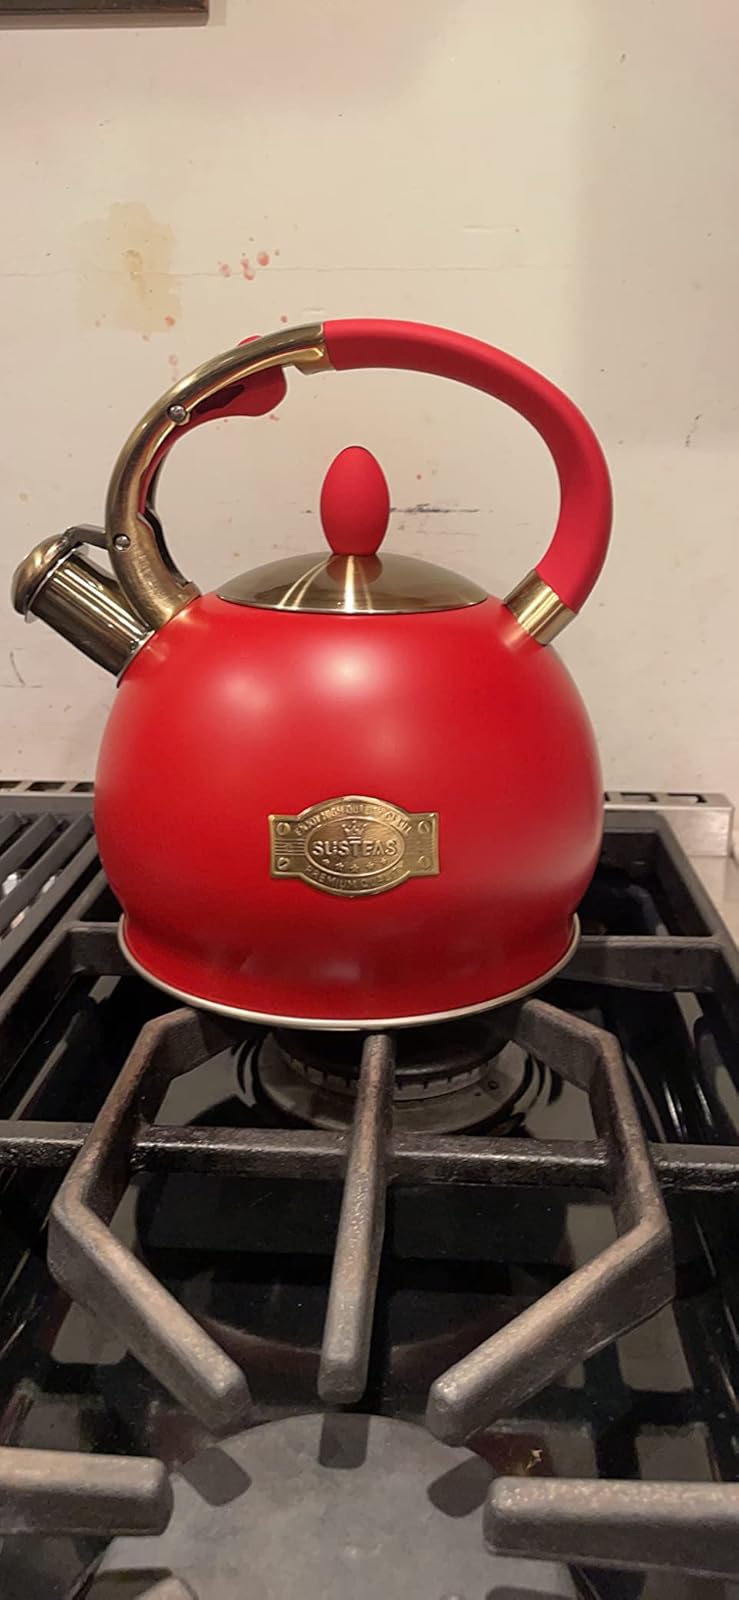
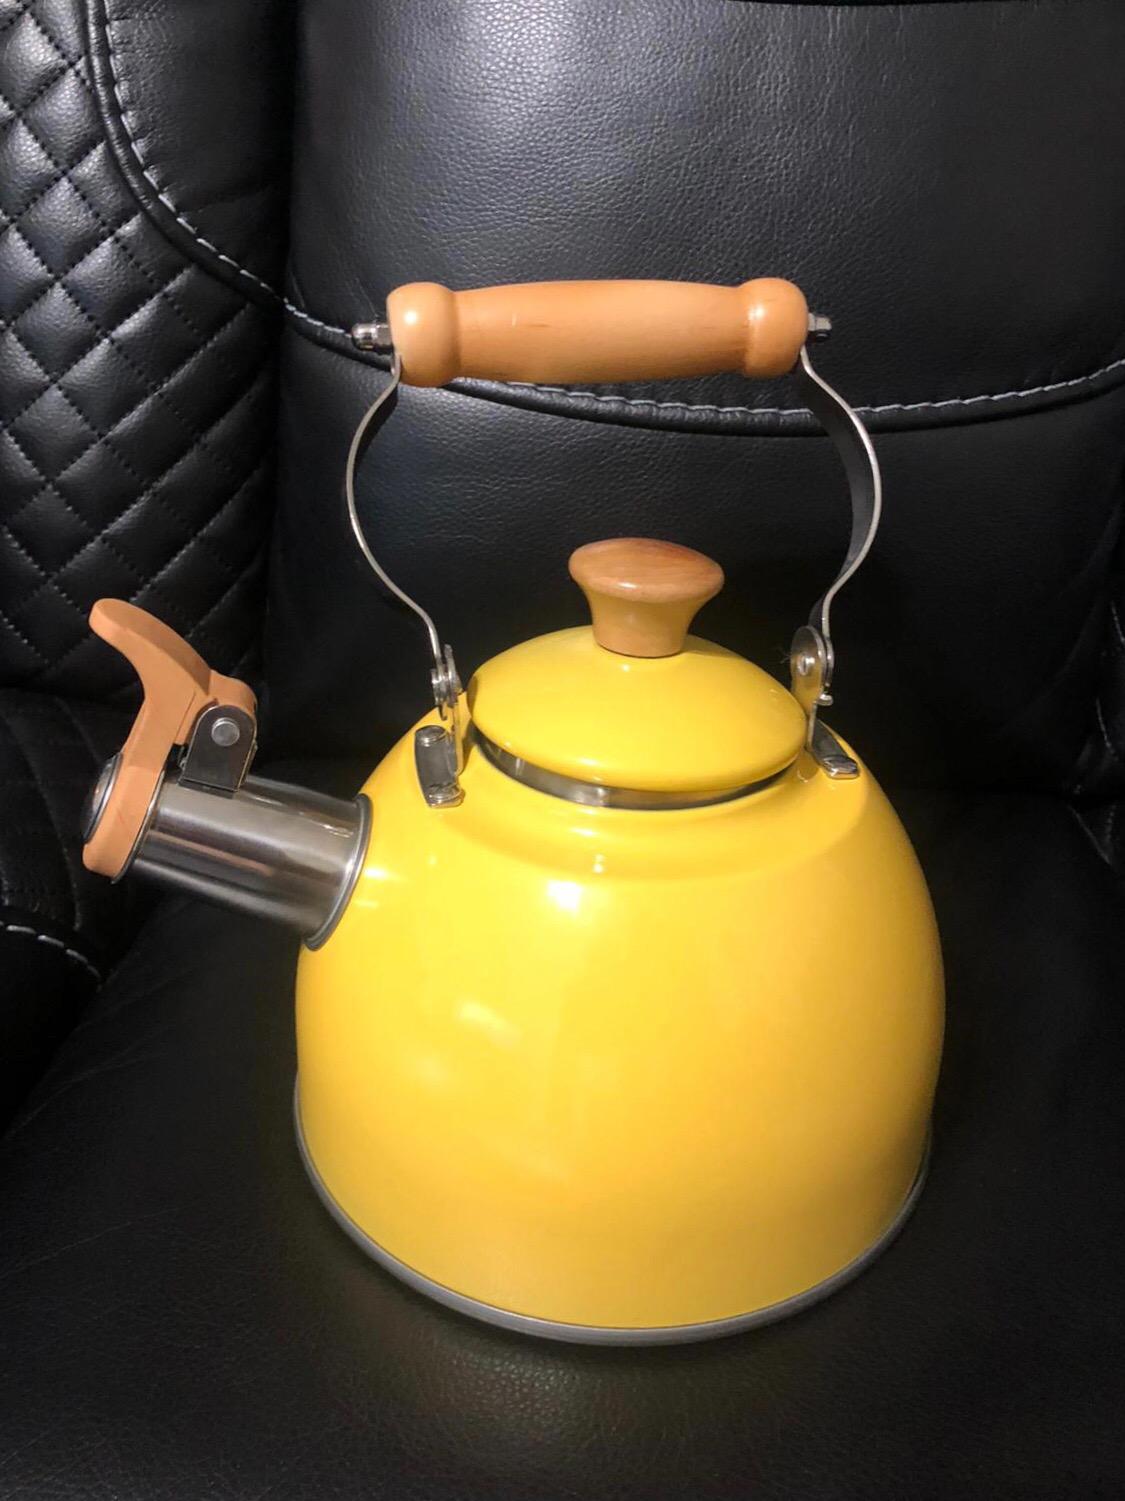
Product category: items_kettle
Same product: no